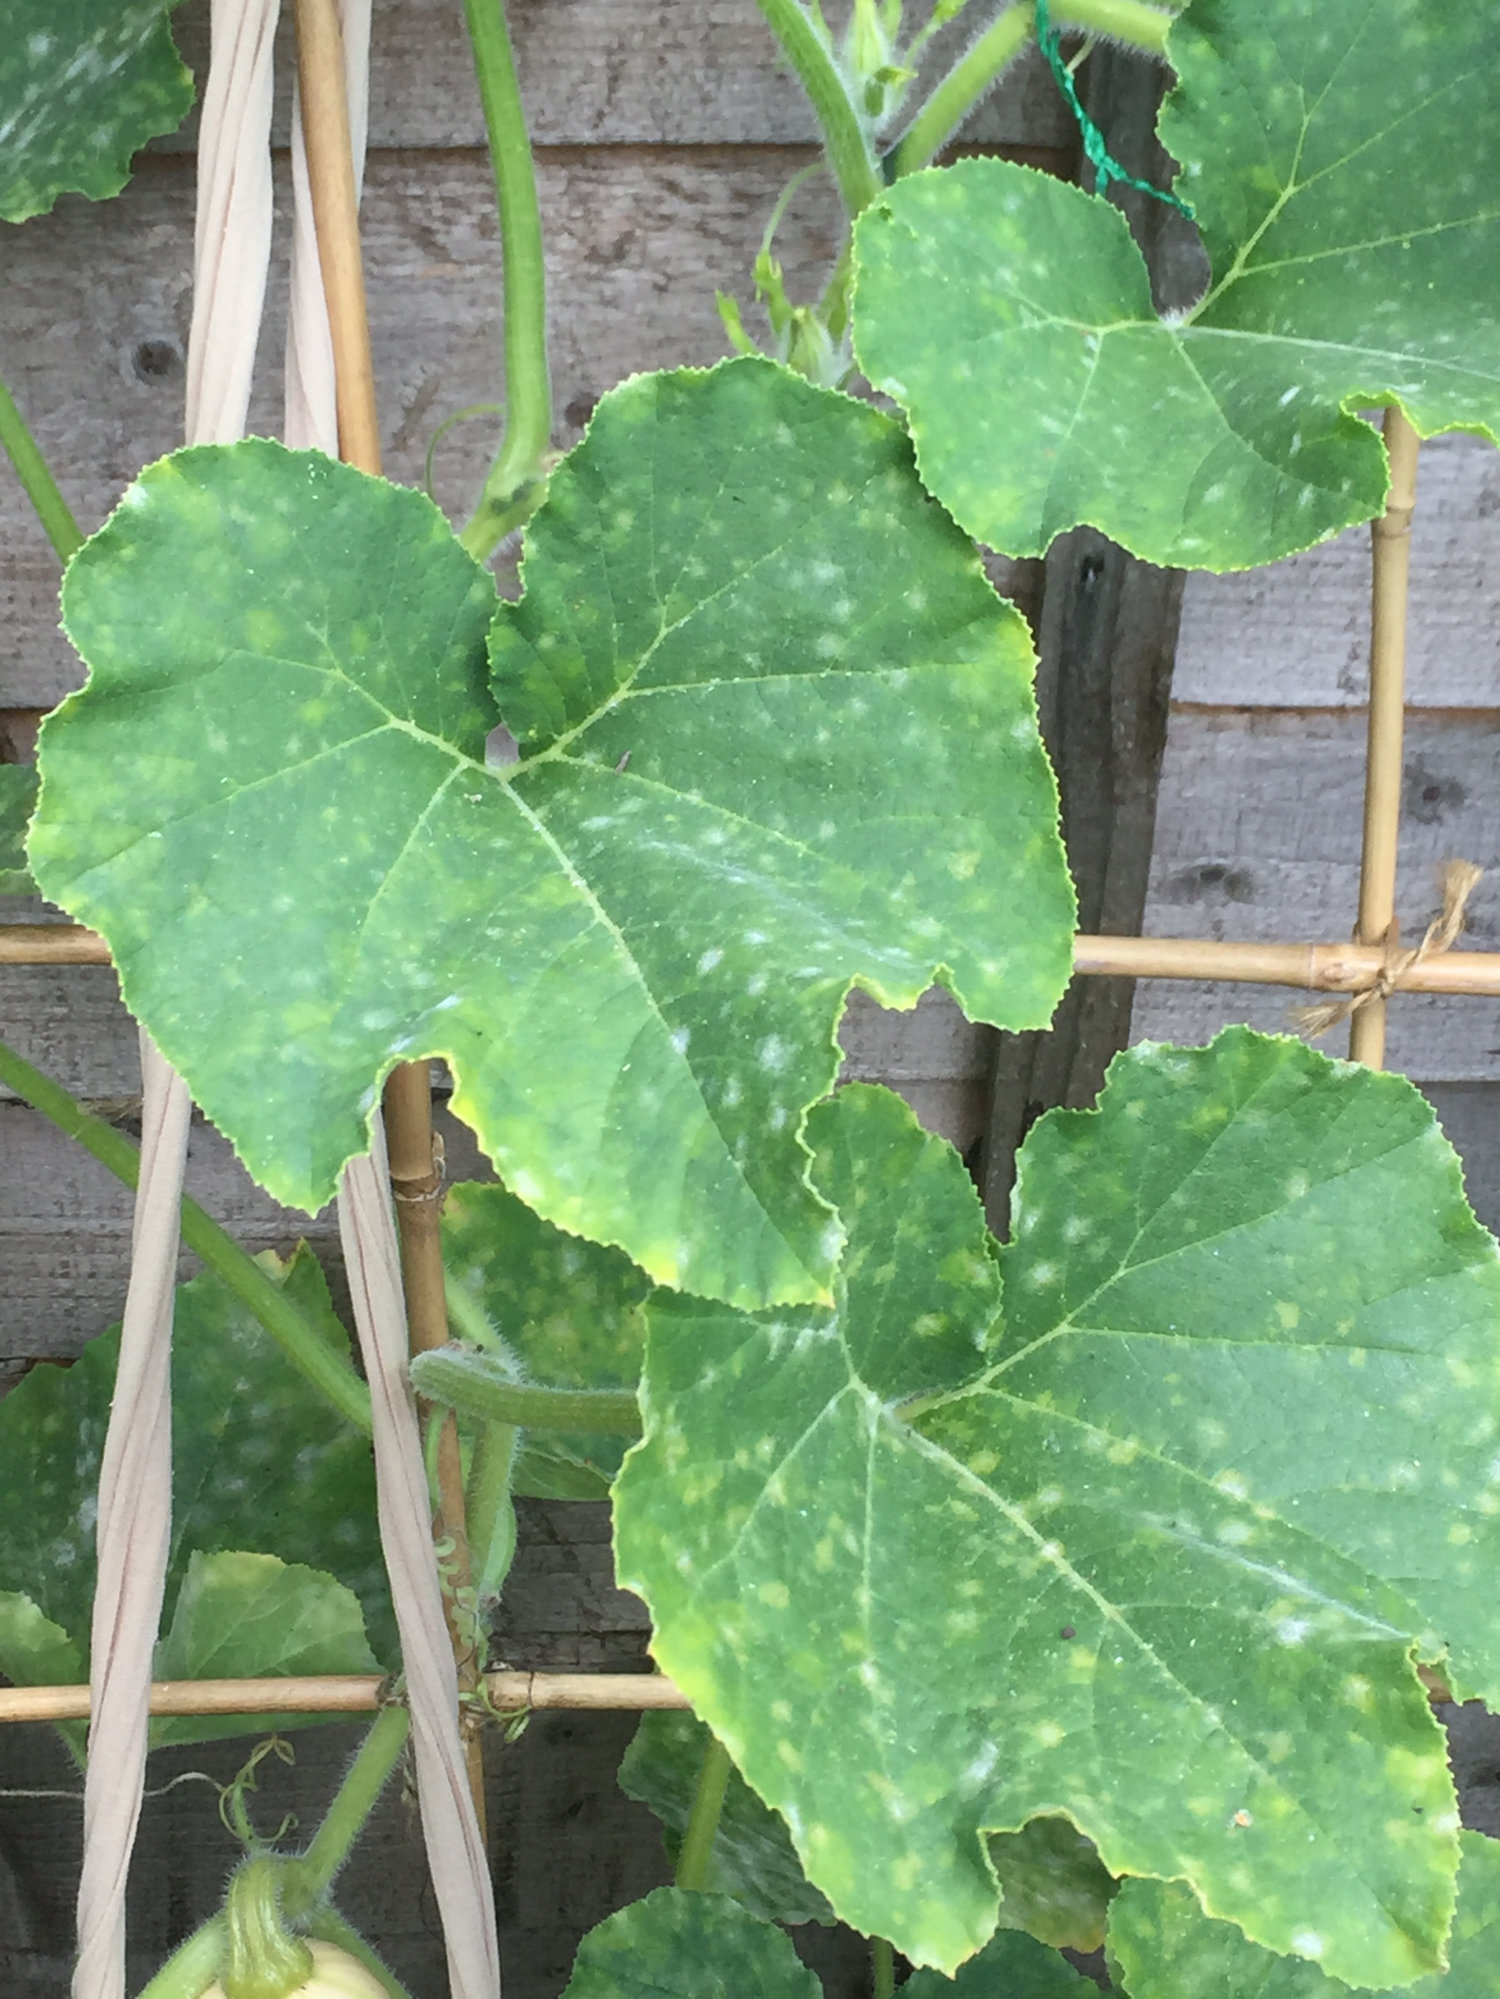
Plant: Squash
Disease: squash powdery mildew